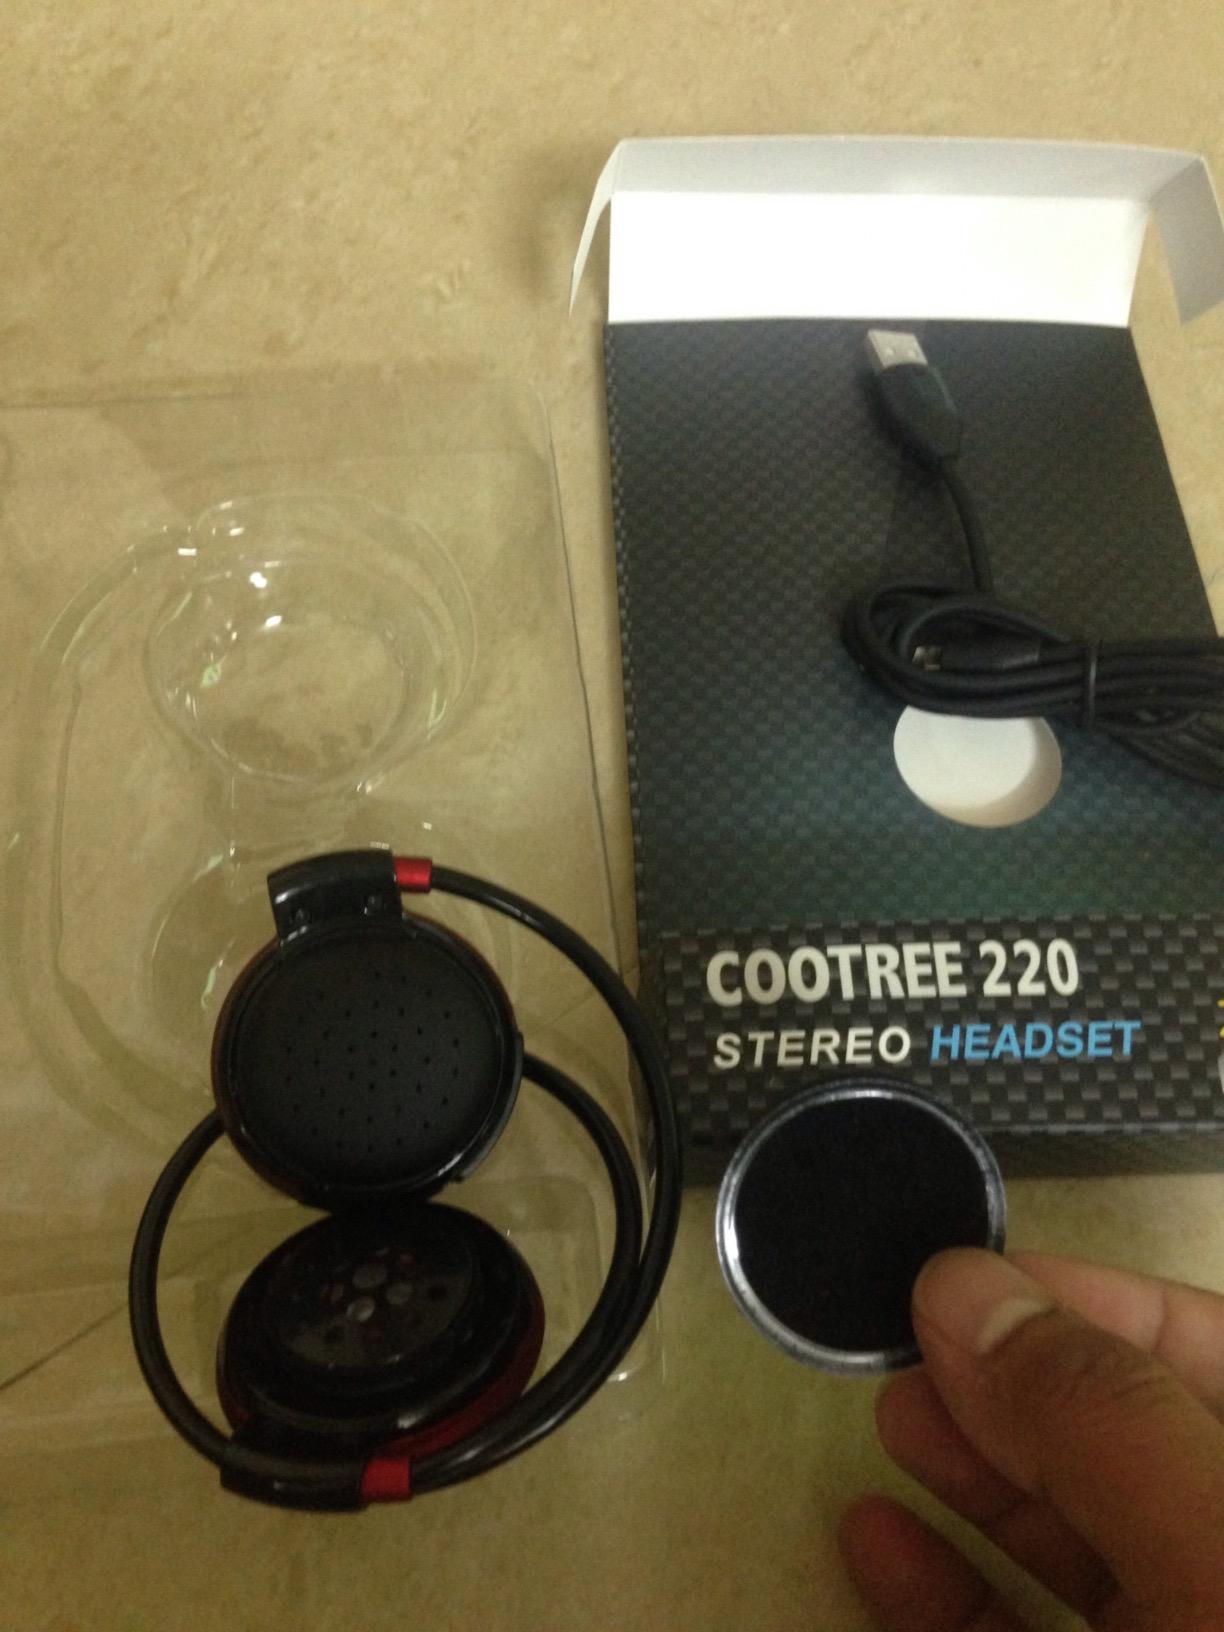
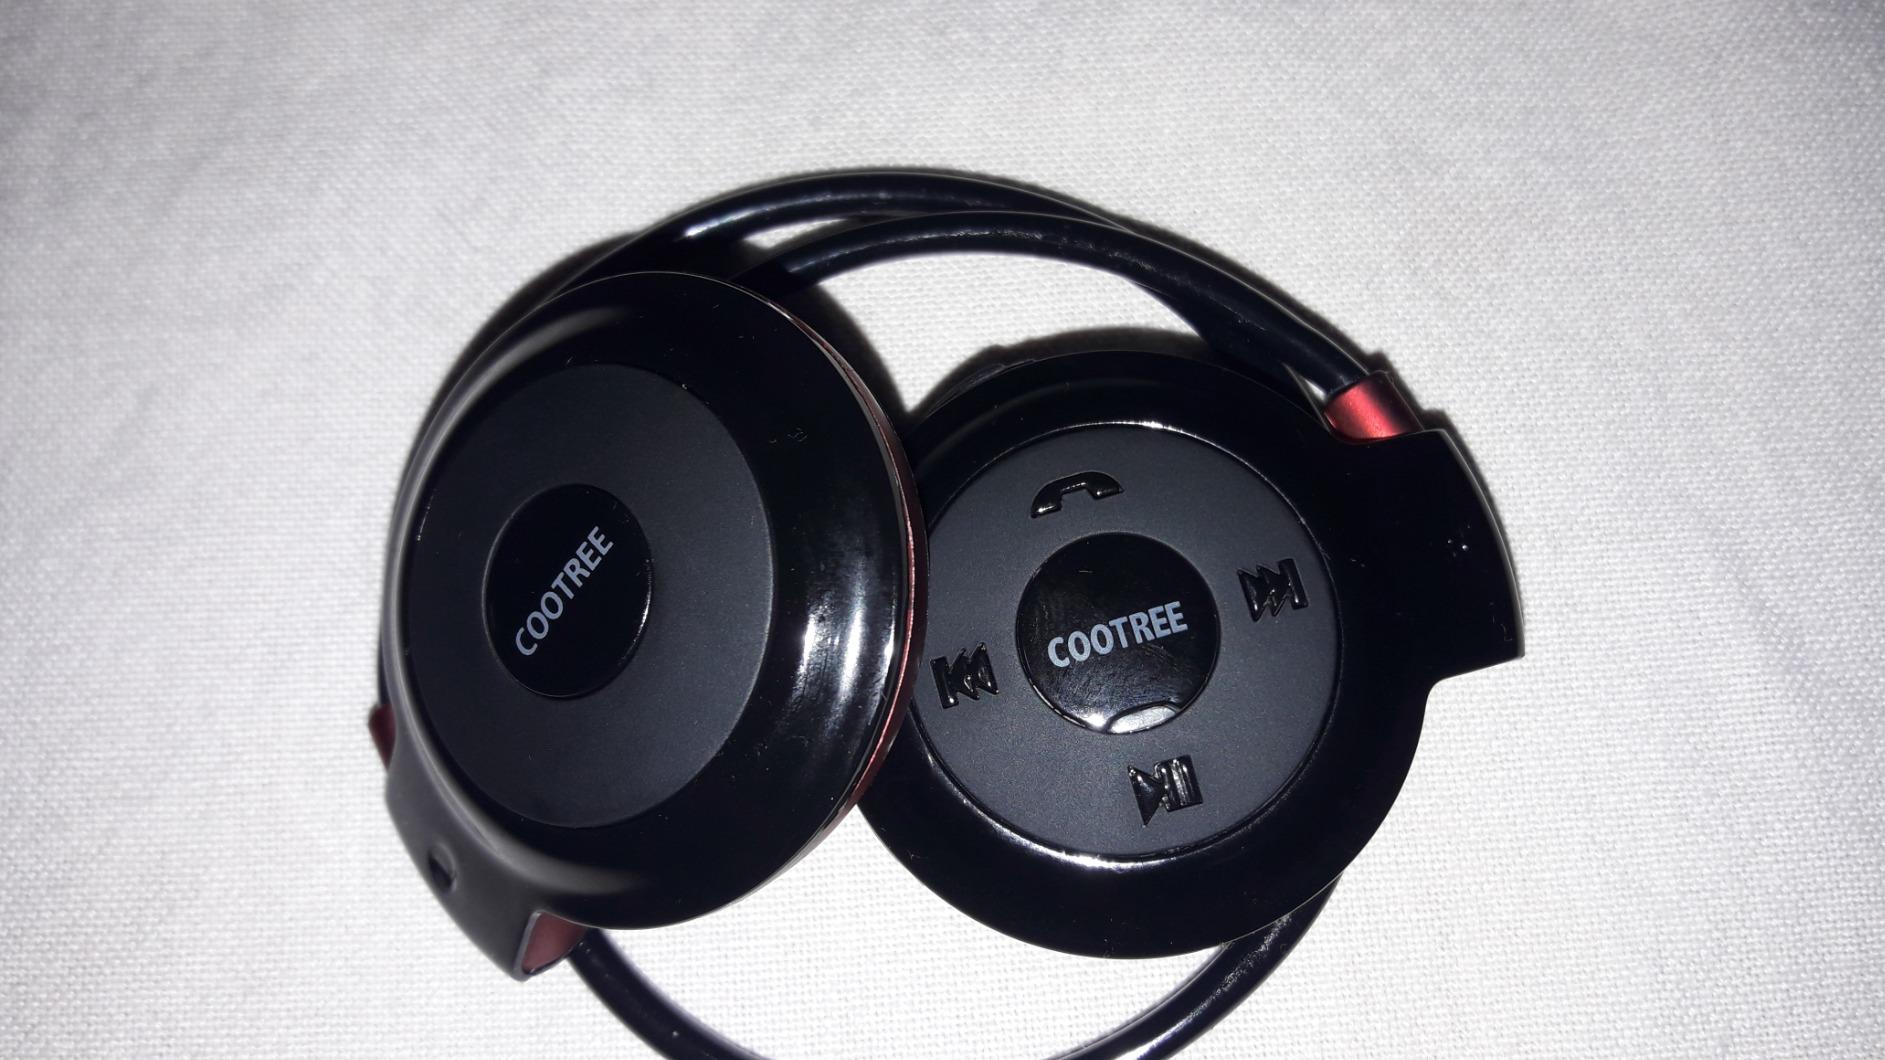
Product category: headphones
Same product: yes